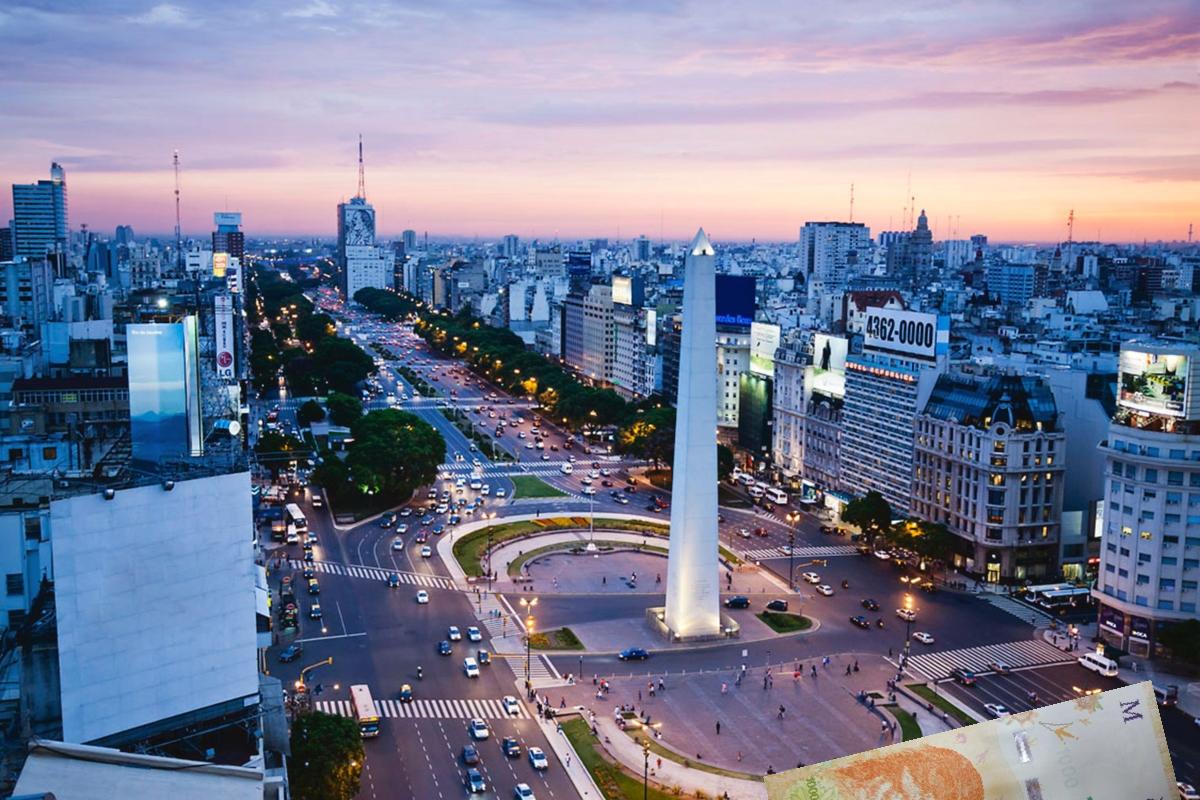
Denominación: 1000